Carlo De Franceschi

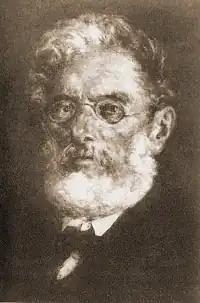

Carlo De Franceschi (16 October 1809 – 8 January 1893) was an Italian historian and politician.